Temnospondyli

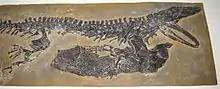
A fossil of "Sclerocephalus" showing a large pectoral girdle and ventral plates

Unlike modern amphibians, many temnospondyls are covered in small, closely packed scales. The undersides of most temnospondyls are covered in rows of large ventral plates. During early stages of development, they first have only small, rounded scales. Fossils show, as the animals grew, the scales on the undersides of their bodies developed into large, wide ventral plates. The plates overlap each other in a way that allows a wide range of flexibility. Later semiaquatic temnospondyls, such as trematosaurs and capitosaurs, have no evidence of scales. They may have lost scales to make movement easier under water or to allow cutaneous respiration, the absorption of oxygen through the skin.